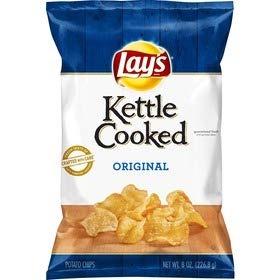
Item Name: Lay's Kettle Cooked Original Potato Chips 8 Ounce Bag
Value: 8.0
Unit: Ounce

Price: 2.5